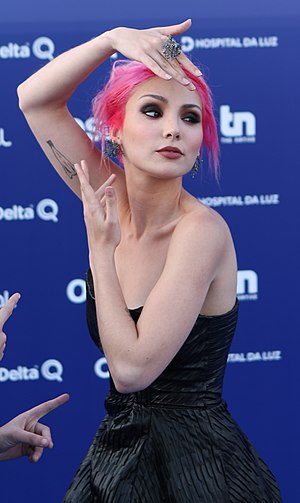
Cláudia Pascoal
Cláudia Pascoal er en portugisisk sanger og sangskriver, som repræsenterede Portugal som var værtsnation ved Eurovision Song Contest 2018 med sangen "O Jardim". Hun havnede på en sidsteplads i finalen. Sangen "O Jardim" er skrevet af Isaura, som var også med hende på scenen.